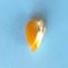
Maize quality: Bad